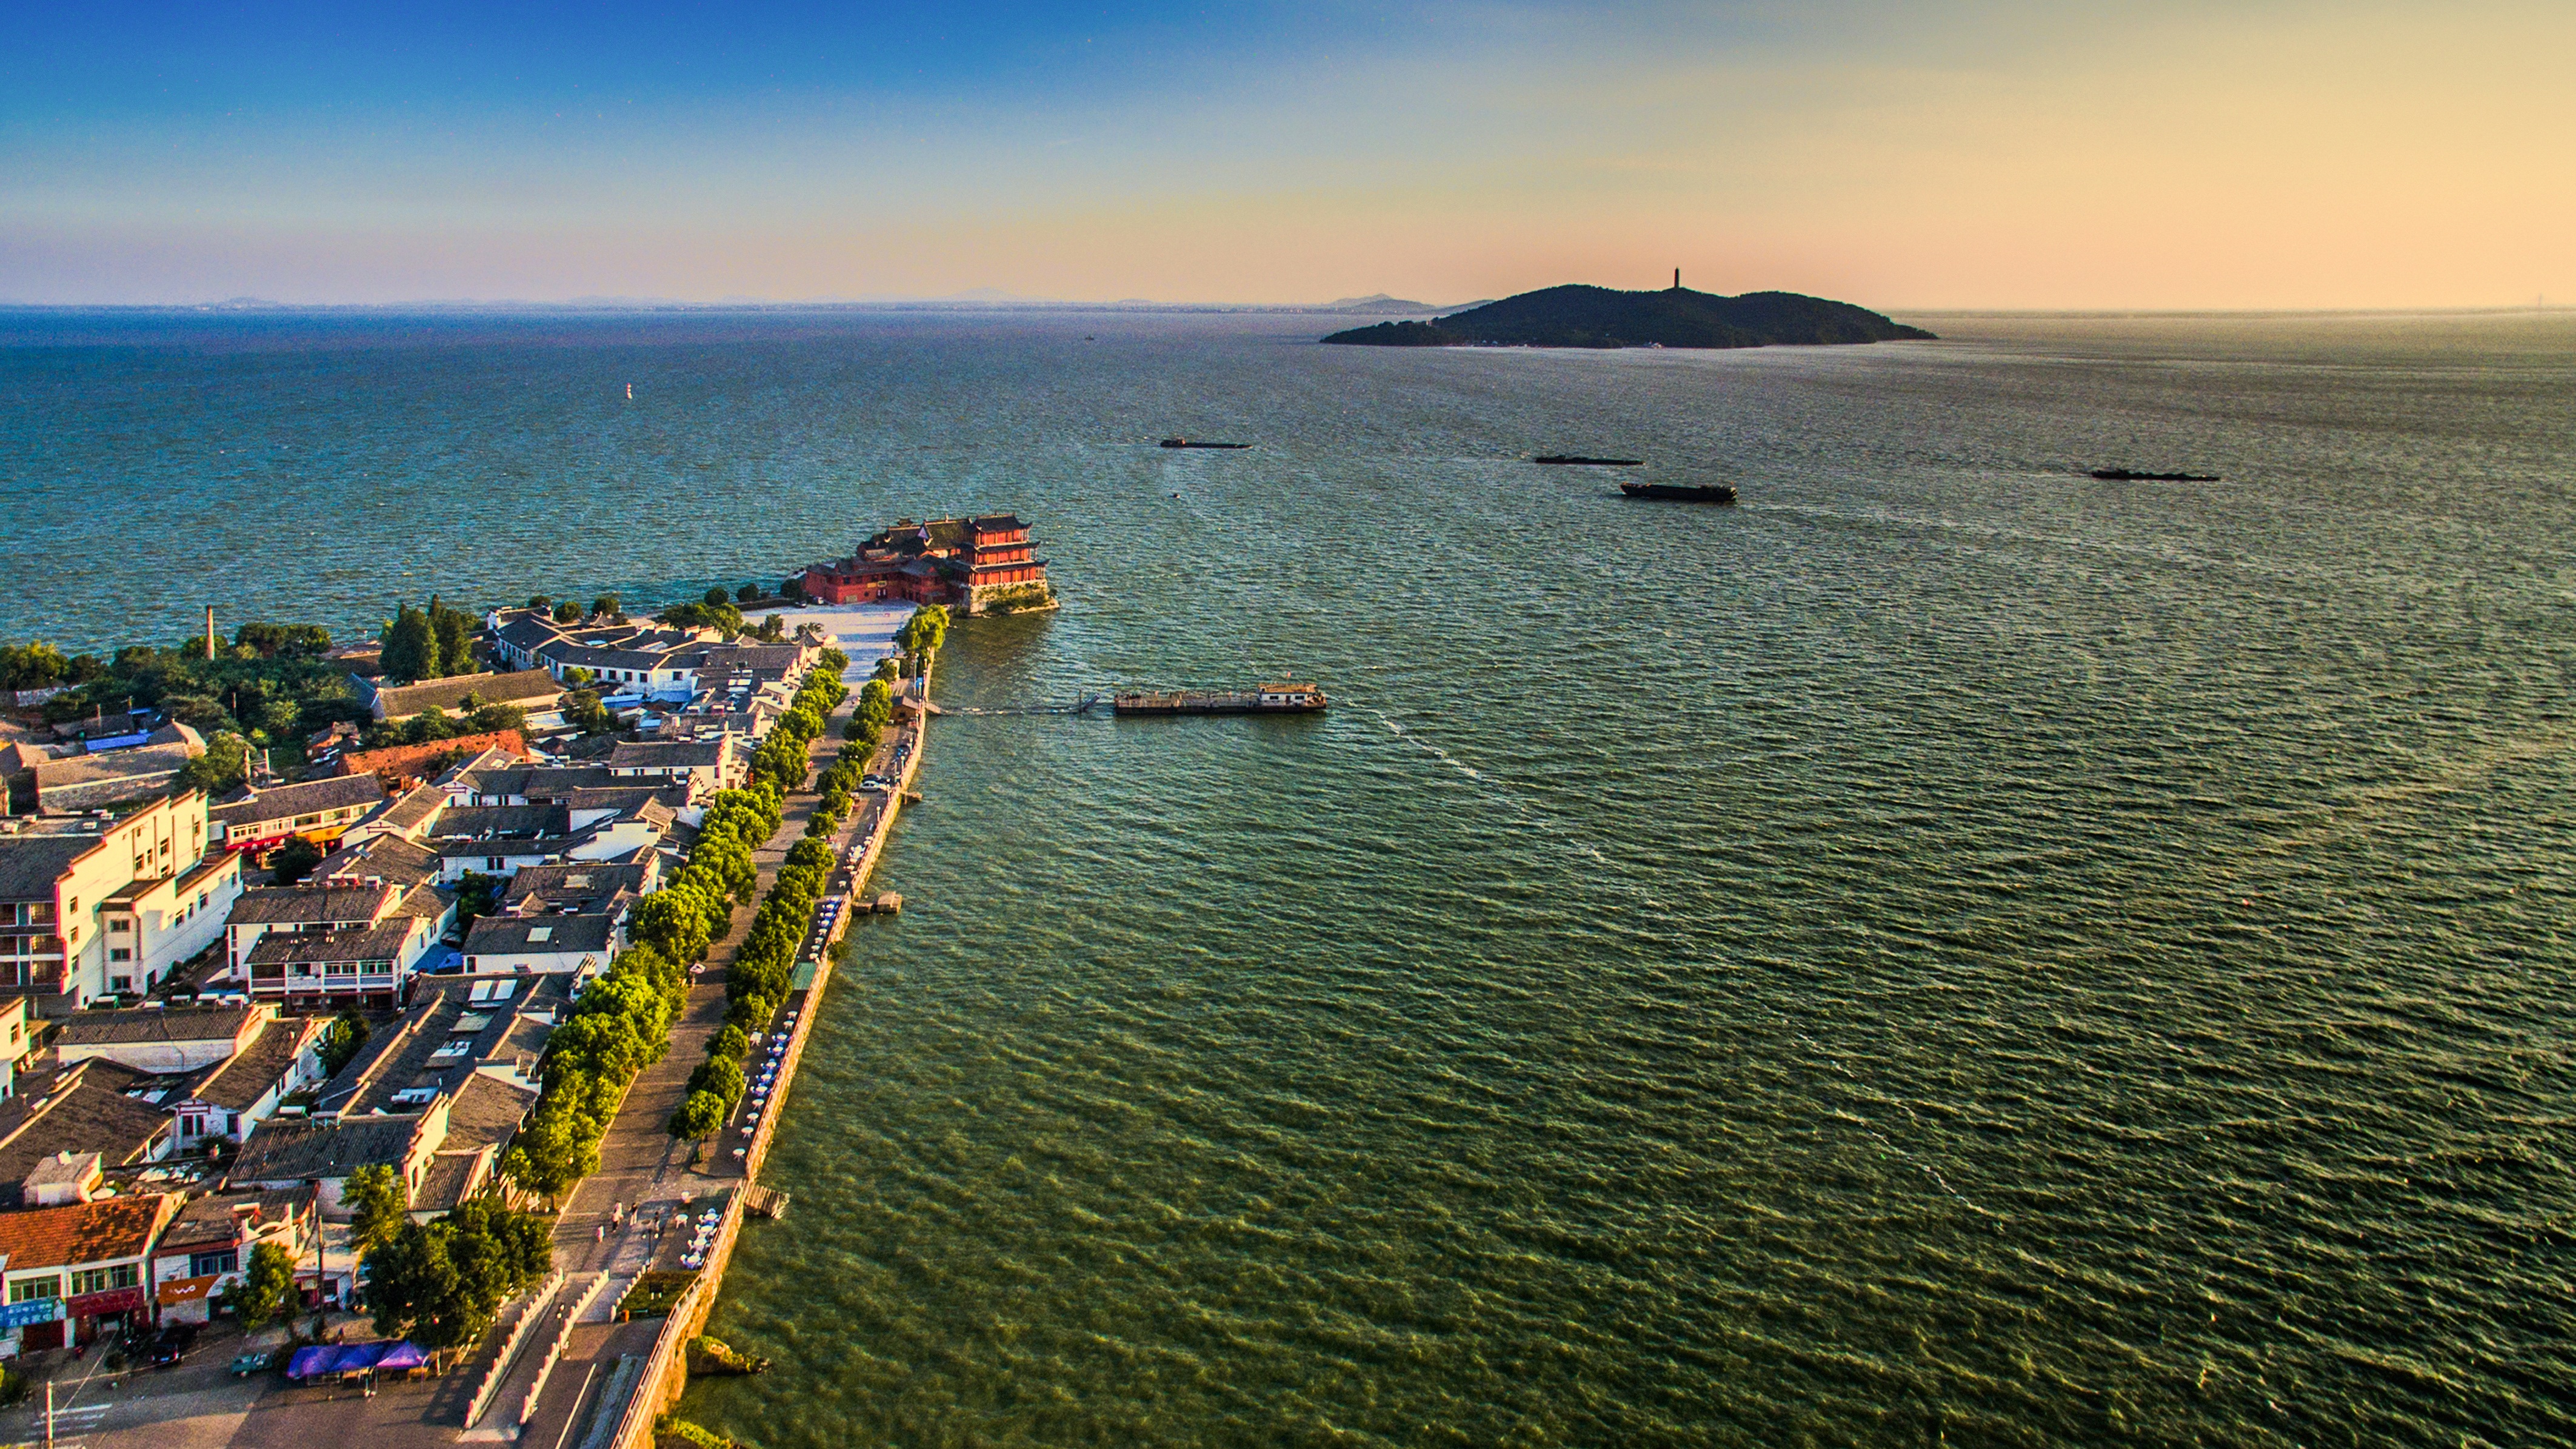
beach, sea, coast, ocean, horizon, shore, dusk, bay, island, terrain, body of water, cape, aerial photography, chaohu, zhong temple